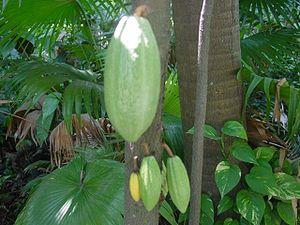
La cabosse est le fruit du cacaoyer, du kolatier ou du cupuaçu. C'est une sorte de baie qui contient de 15 à 40 graines, appelées « fèves de cacao » pour les cabosses de cacaoyer, et qui mûrissent environ quatre à cinq mois après la floraison. Particularité de cette espèce, les cabosses se trouvent sur le tronc et les grosses branches, et non pas sur les rameaux jeunes.